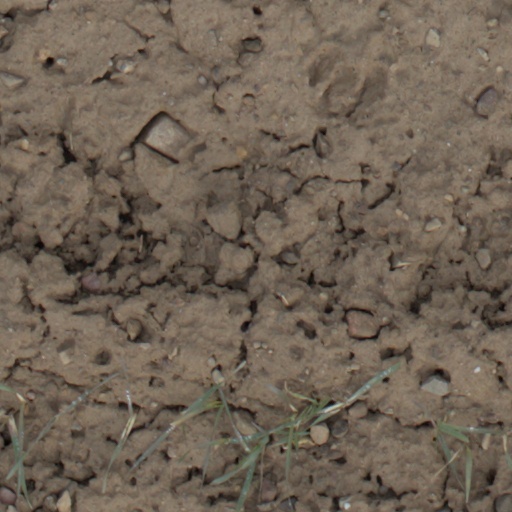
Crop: wheat